Chevrolet Malibu

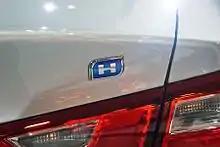
Chevrolet hybrid badge

The eighth generation Malibu was sold in "nearly 100 countries on six continents". In the United States, it is manufactured in two plants, Fairfax and Detroit/Hamtramck. In Australia and New Zealand, the South Korean-made Malibu replaced the Holden Epica, and made its debut in 2013 as the Holden Malibu. It was positioned between the Holden Cruze and Holden Commodore. In South Korea, the Malibu replaces the Daewoo Tosca, as GM has phased-out the Daewoo brand in favor of Chevrolet. Korea was the first market to get the Malibu, in late 2011, followed by China later in 2011 and North America beginning in early 2012. The Malibu made its Middle Eastern debut in 2012 replacing the Holden VE Commodore based Lumina. In Europe, the Malibu replaced the Chevrolet Epica. The facelifted Malibu was never sold in Europe. In the Philippines, the Malibu was introduced in late 2013 for the 2014 model year, where it replaced the Chevrolet Lumina, marking Chevrolet's return to the executive sedan segment since the Lumina was discontinued in the mid-2000s. The car was sold there until 2017, and was assembled in South Korea.